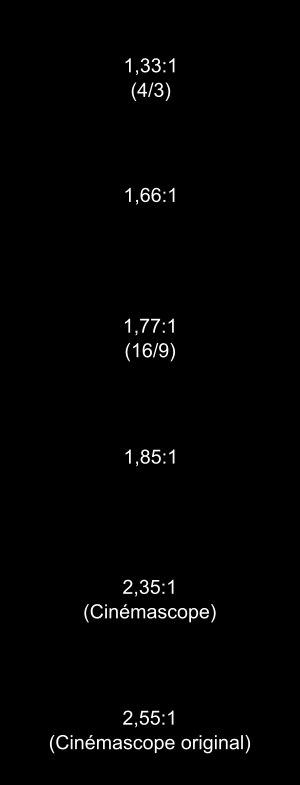
Le terme cinq-tiers, 5/3, ou 5:3, désigne les proportions de l’image et des écrans de télévision à un ratio intermédiaire entre les formats plus courants 4/3 et 16/9. Il correspond a un rapport largeur/hauteur de 1,66:1.